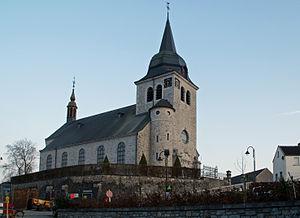
Lontzen (Belgique): Église Hubert
L'architecture baroque mosan, connue également sous le nom d'architecture dans la principauté de Liège, est une forme d'architecture baroque qui s'est développée aux XVIIᵉ et XVIIIᵉ siècles dans la principauté de Liège, autour d'Aix-la-Chapelle et de Maastricht. Cette région est le Pays mosan. Le baroque mosan s'apparente au baroque des Pays-Bas méridionaux et occupe donc une position intermédiaire entre le stricte classicisme néerlandais et le plus exubérant classicisme français. L'influence du baroque allemand est particulièrement visible dans la région d'Aix-la-Chapelle. Ce style d’architecture est l'un des domaines de la période baroque dans la Principauté de Liège, qui au-delà de l'architecture, fut une période prospère pour les arts appliqués.